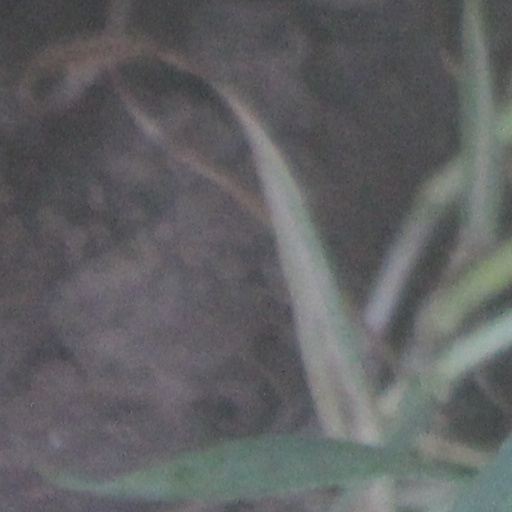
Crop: wheat